Question: Please indicate a possible affordance area of the bench that can be used for sitting
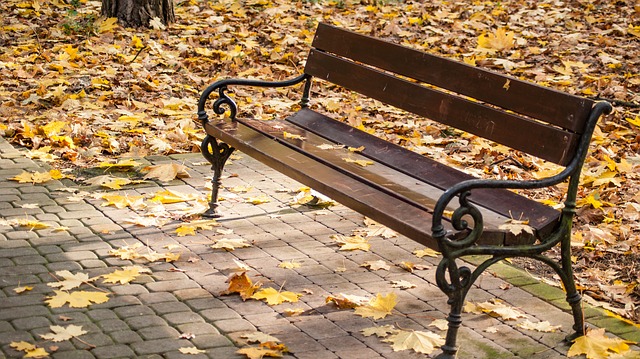
Answer: [203.979, 105.946, 564.235, 252.641]